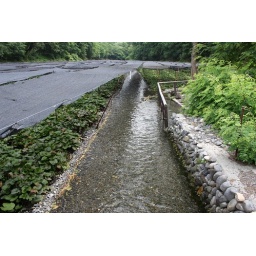
wasabi plants being grown in gravel and glacial run-off water